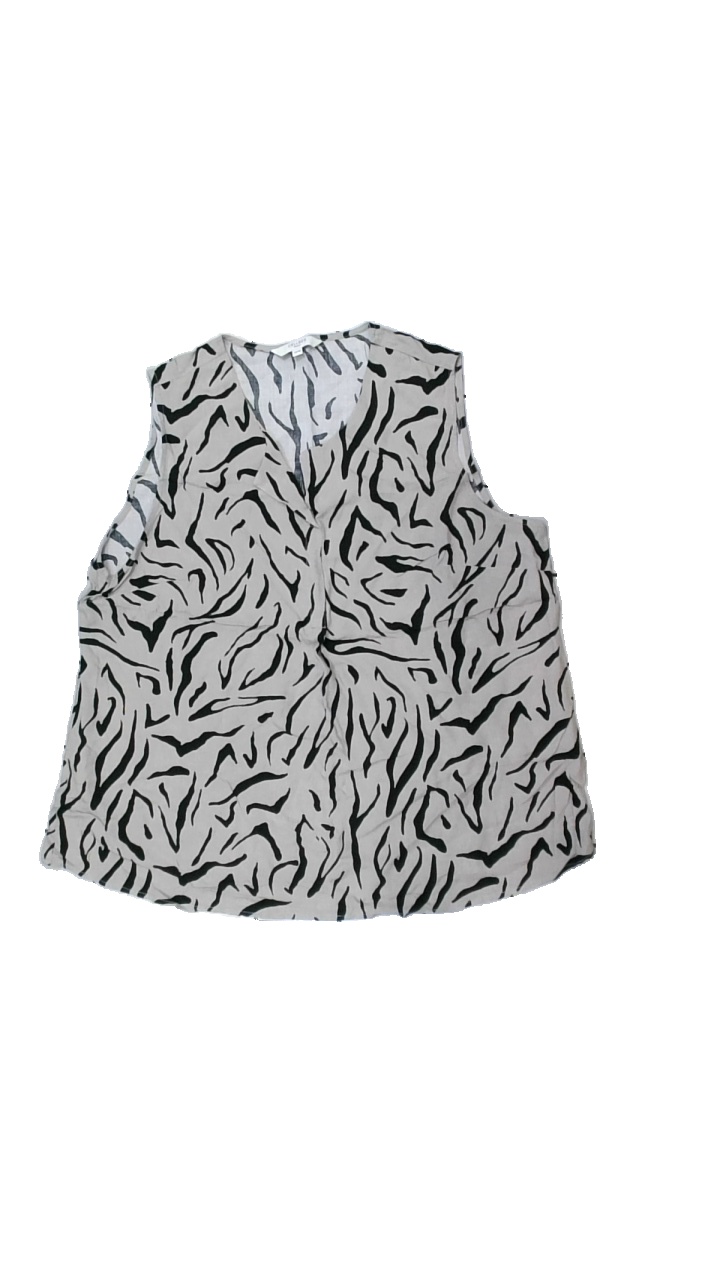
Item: Tank Top (Ladies)
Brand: Cellbes
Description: linne med mönster
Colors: Brown, Black
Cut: V-collar
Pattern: Animal print
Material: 100% viskos
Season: All
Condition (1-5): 5
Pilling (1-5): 5
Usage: Reuse
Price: <50